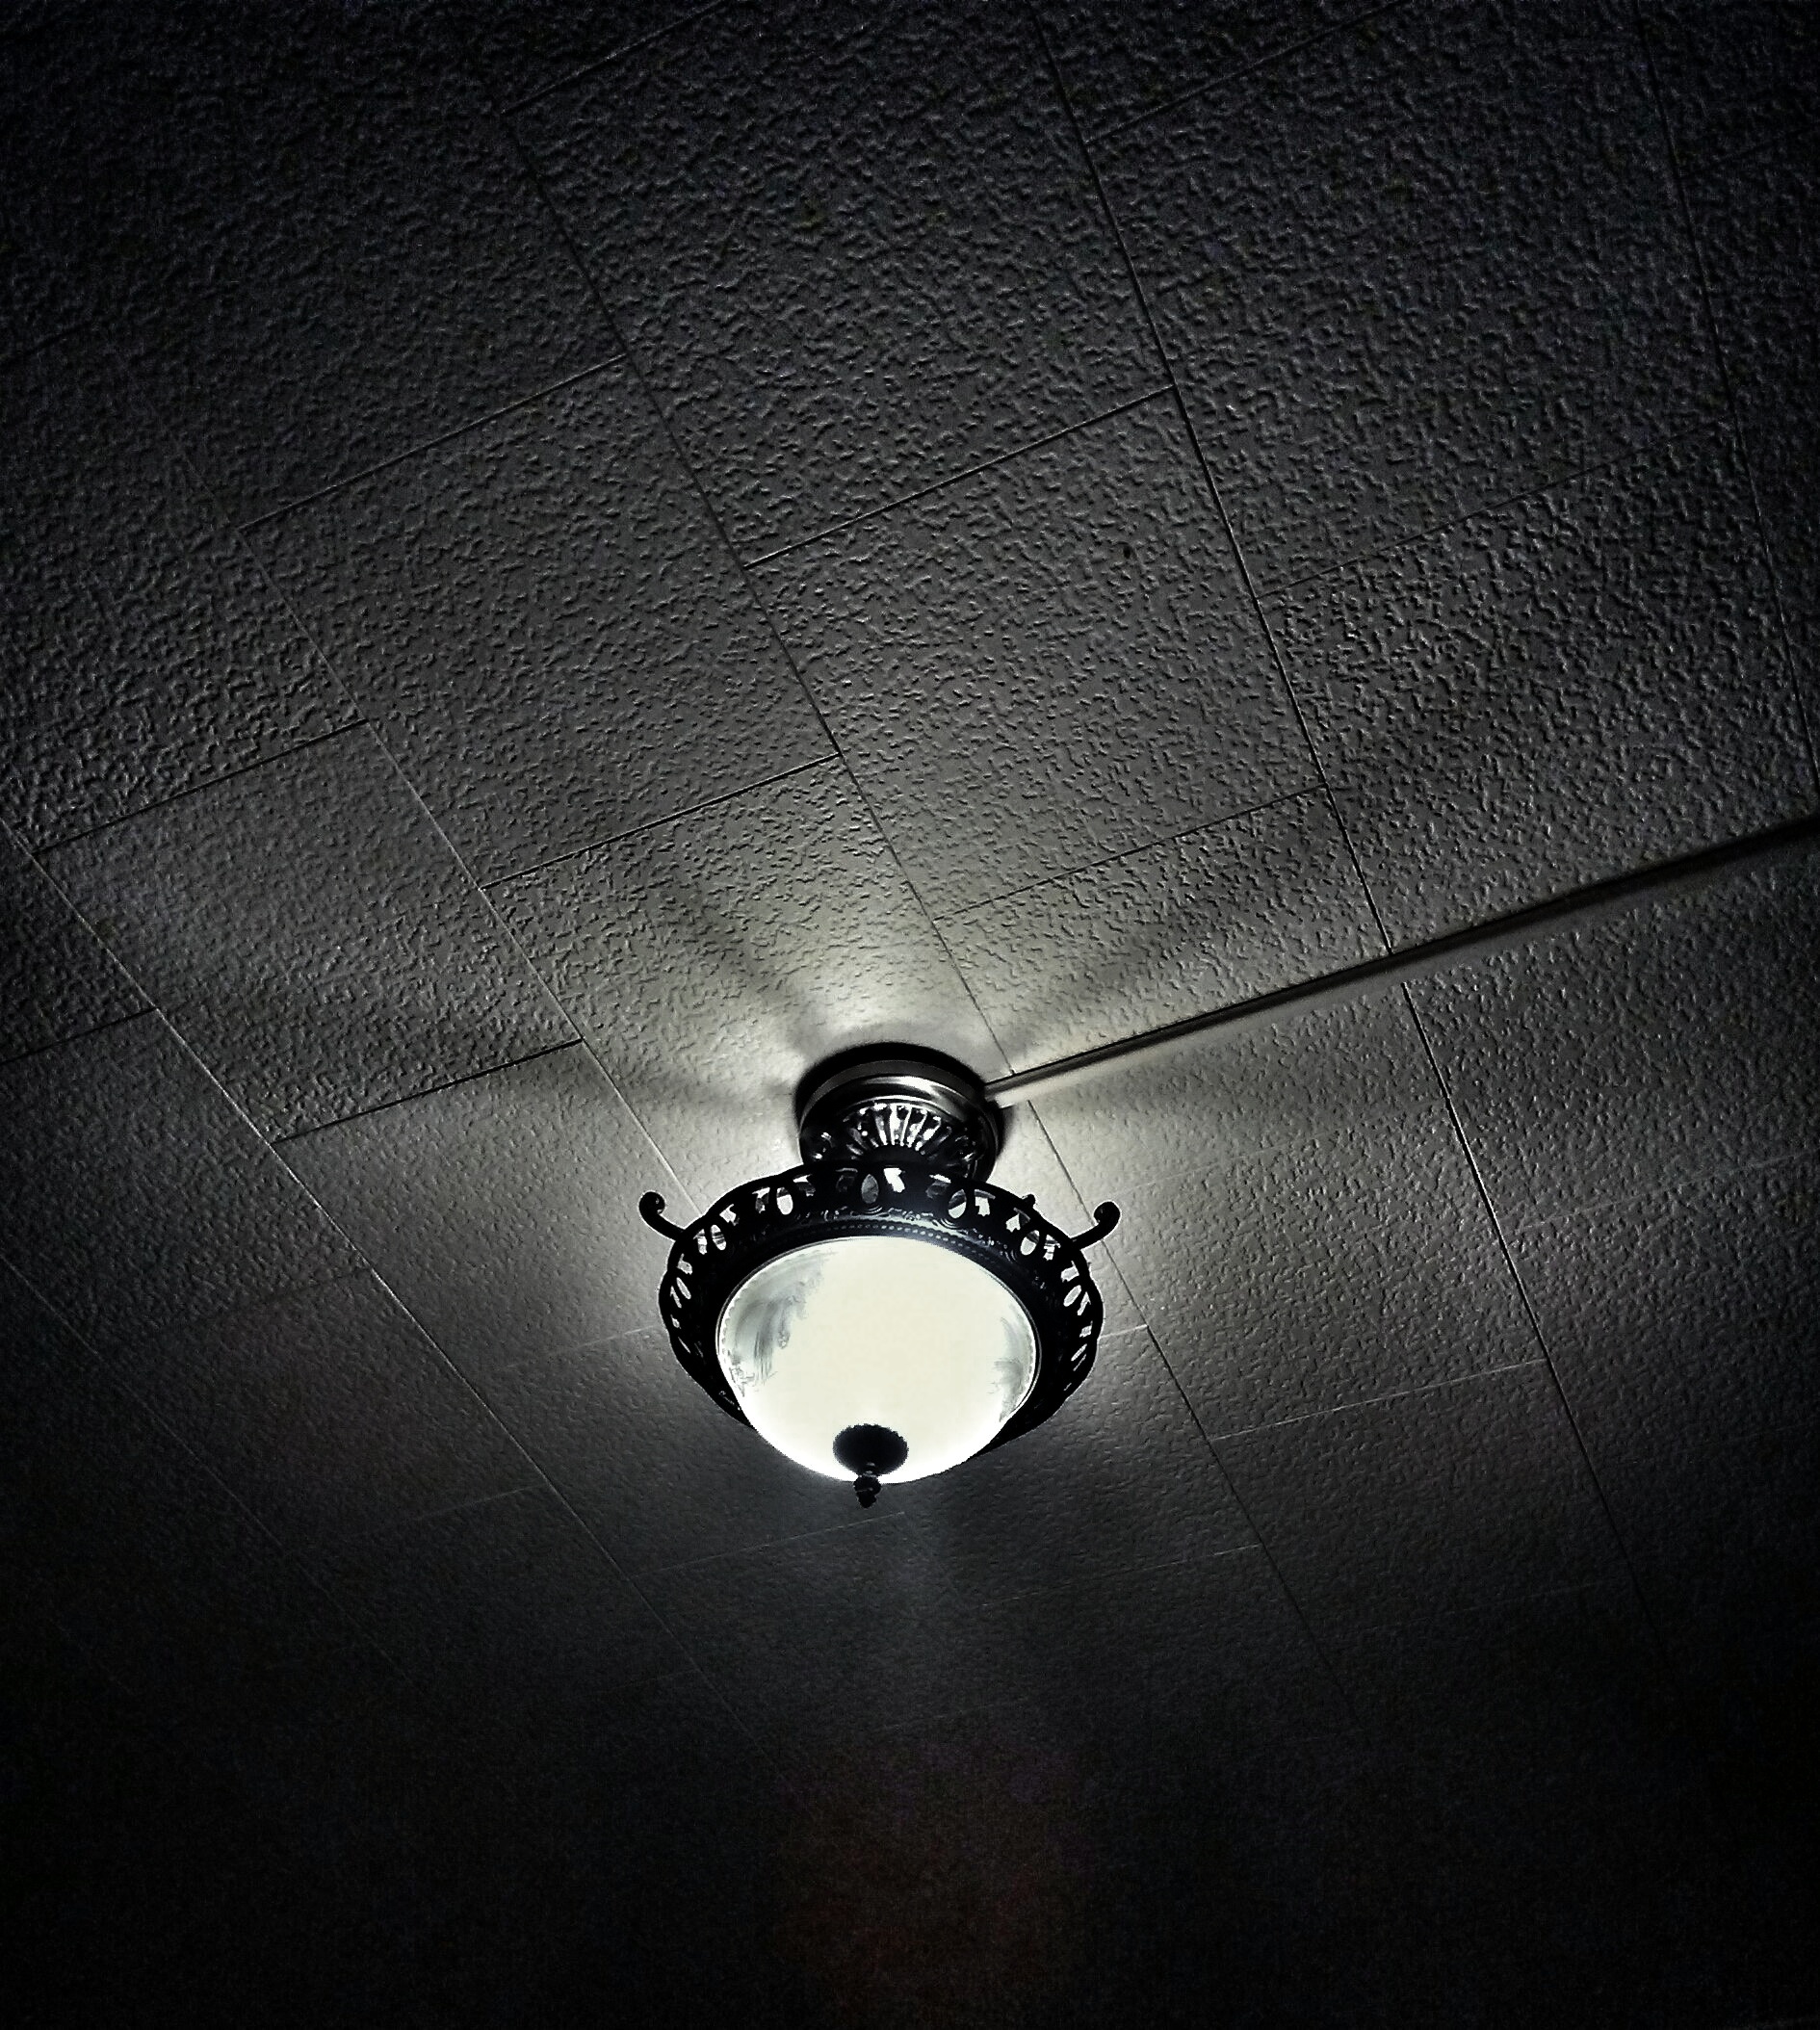
light, black and white, white, ceiling, darkness, black, monochrome, lighting, circle, light fixture, shape, monochrome photography